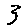
Label: 3